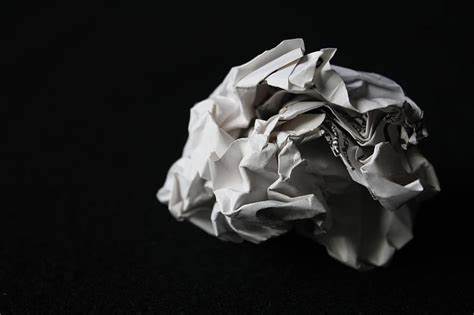
Waste category: paper